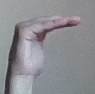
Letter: haa